Andrew M. Gleason

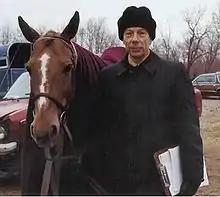
"With the inevitable clipboard under his arm", 1989

Gleason was the first chairman of the advisory committee of the School Mathematics Study Group, which helped define the New Math of the 1960sambitious changes in American elementary and high school mathematics teaching emphasizing understanding of concepts over rote algorithms. Gleason was "always interested in how people learn"; as part of the New Math effort he spent most mornings over several months with second-graders. Some years later he gave a talk in which he described his goal as having been: